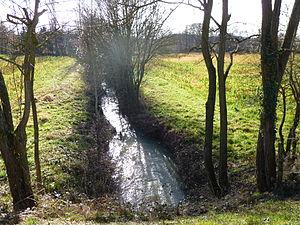
Saint-Maurice-sur-Aveyron, Loiret, région Centre, France. Le ru de Dorlot en janvier 2014, vu vers l'amont de la D56 (route de Charny). Le Dorlot est un tributaire de l'Aveyron, qui coule juste au-delà des arbres en bout de champ ici, derrière lesquels on trouve aussi Fontainejean et ses ruines d'abbaye du XIIe siècle (ici légèrement sur la droite)."
Saint-Maurice-sur-Aveyron est une commune française située dans le département du Loiret en région Centre-Val de Loire.